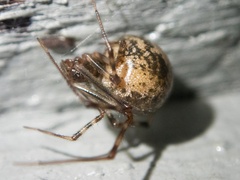
Species: Parasteatoda_tepidariorum